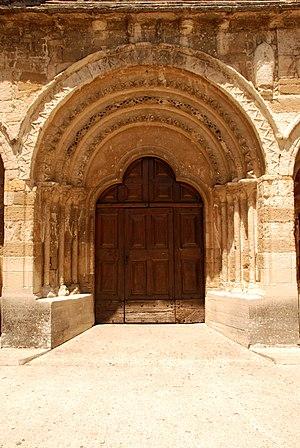
Notre-Dame-de-Nazareth
L'église Notre-Dame-de-Nazareth est une église romane située à Valréas dans le département français de Vaucluse et la région Provence-Alpes-Côte d'Azur, et plus particulièrement dans l'enclave des papes. Elle dépend de l'archidiocèse d'Avignon.
Le motif de bâtons brisés, également dit de bâtons rompus ou de chevrons, est un motif ornemental constitué de segments de droite en relief disposés en zigzag, que l'on retrouve dans l'architecture romane, dans le style de transition roman-gothique, dans l'architecture mudéjare ainsi que dans l'architecture néogothique. Ce motif peut être simplement qualifié de zigzags par certains auteurs, comme Arcisse de Caumont.